Lesley J. McNair

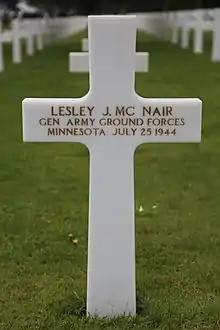
Lesley J. McNair grave marker, updated to reflect posthumous promotion, dedicated 11 November 2010

After having initially fielded the anti-tank weapon it had available – the M3 towed gun – the Army began to field self-propelled anti-tank weapons, first the M3 Gun Motor Carriage, and then the M10 tank destroyer. As a result of the Army's inability to resolve the questions of equipment and doctrine, it continued to struggle with efforts to develop viable anti-tank doctrine, and efforts to employ anti-tank guns or tank destroyers as part of combined arms team often proved ineffective.